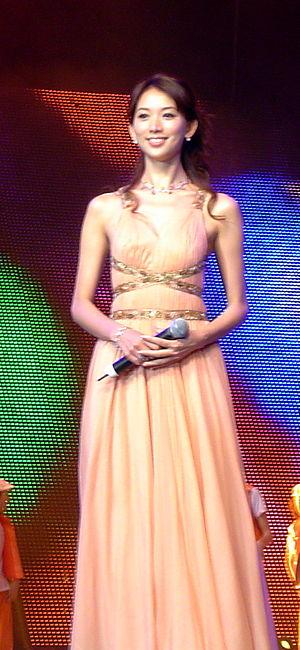
Lin Chi-ling née le 19 novembre 1974 à Taipei, est une mannequin et actrice taïwanaise. Elle est diplômée en Histoire de l'Art et Économie de l'université de Toronto. Connue pour sa gentillesse et sa beauté, Lin a été reconnue comme le "premier visage de Taïwan" par les médias taïwanais et elle est depuis 2006 l'égérie de China Airlines et Longines. L'ascension fulgurante de Lin a mené les commentateurs taïwanais et les analystes a formuler la phrase "Le phénomène Lin Chi-ling".